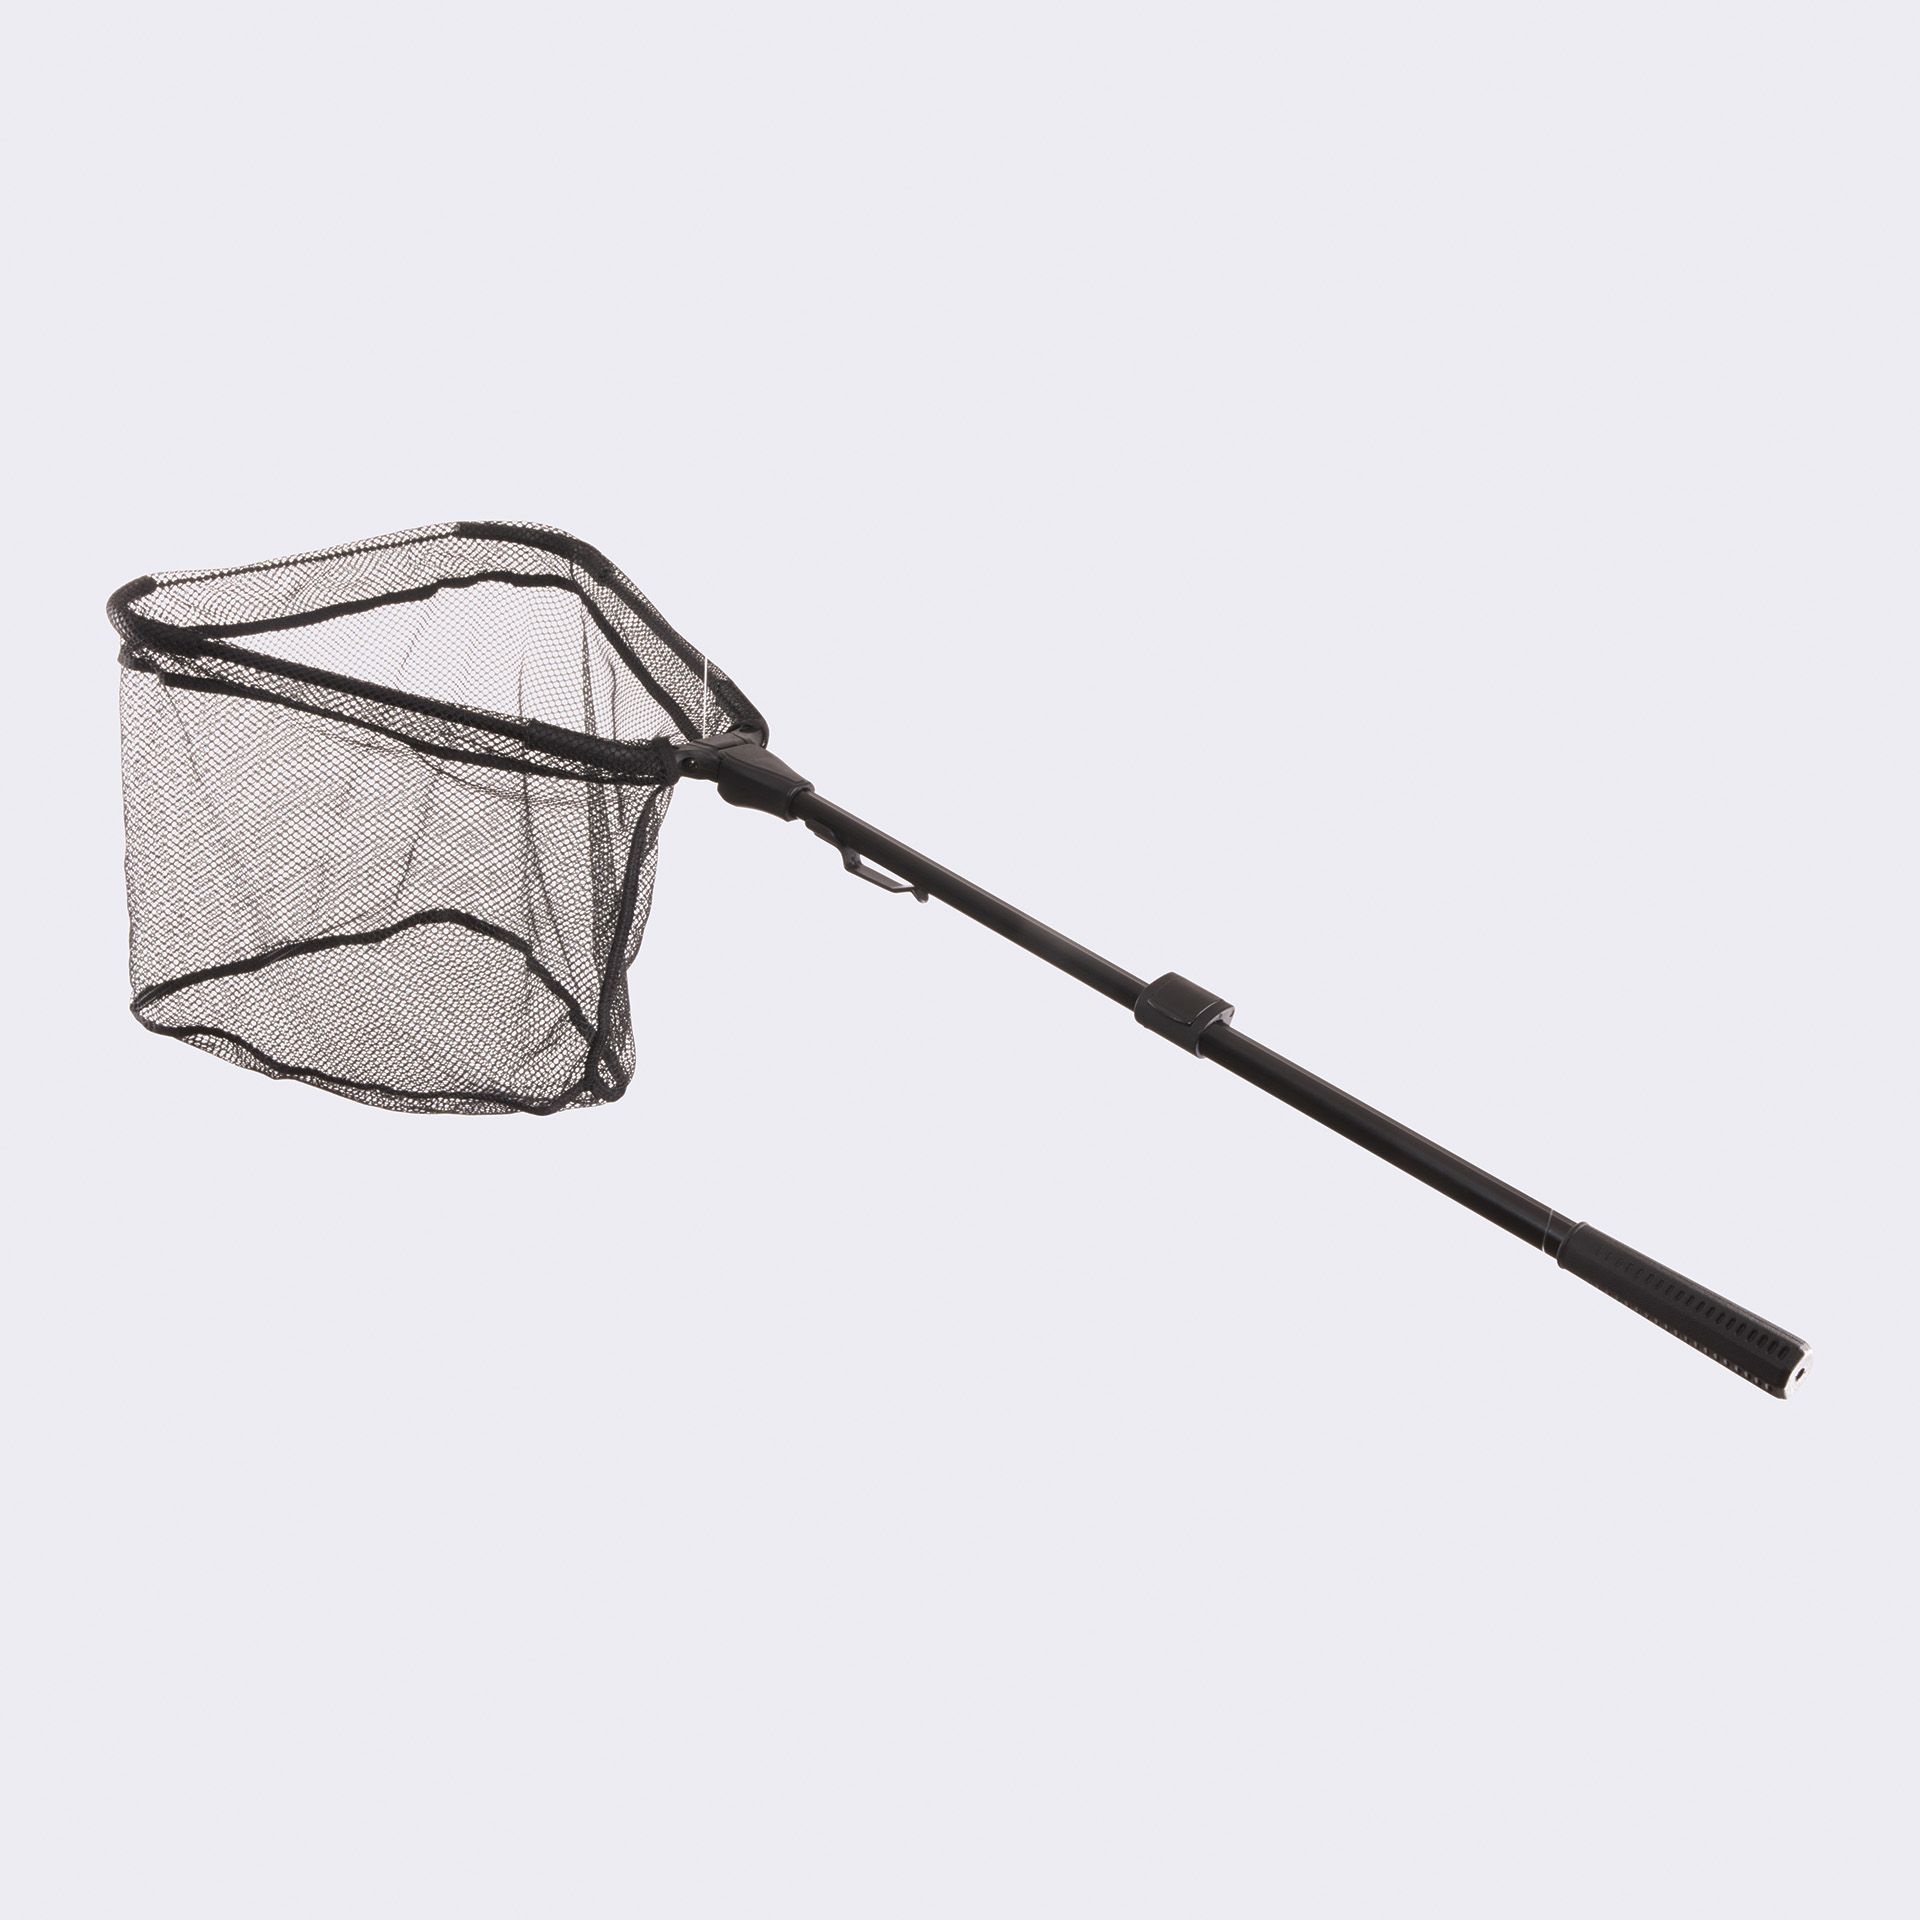
Donic Telescopic Ball Collector Net
Brand: Donic
Donic Ball Collector Collect Telescopic Net High-quality, extremely stable telescopic ball collector for quick and convenient collection of table tennis balls for permanent use in the club. Telescopic pole made of robust aluminium with clip closure for easy, stepless adjustment of the length from 93cm to 120cm, non-slip handle and bracket clip. Aluminum mesh frame and ball chain in the receiving area of the balls. Reinforced in parts by plastic. Mesh made of polyester (40x40x40cm). Flap closure made of sturdy plastic. Ball collector can be folded in seconds to save space and stowed away in a storage bag (56.5x10x7cm). Colour: Black Item number: 420 267
Category: Sporting Goods > Indoor Games > Ping Pong > Ping Pong Robot Accessories